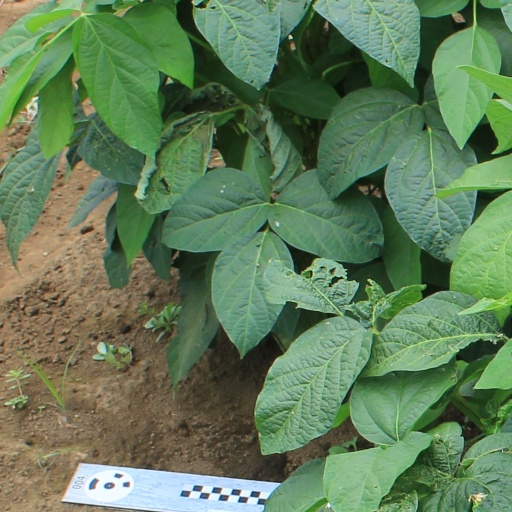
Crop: soybean